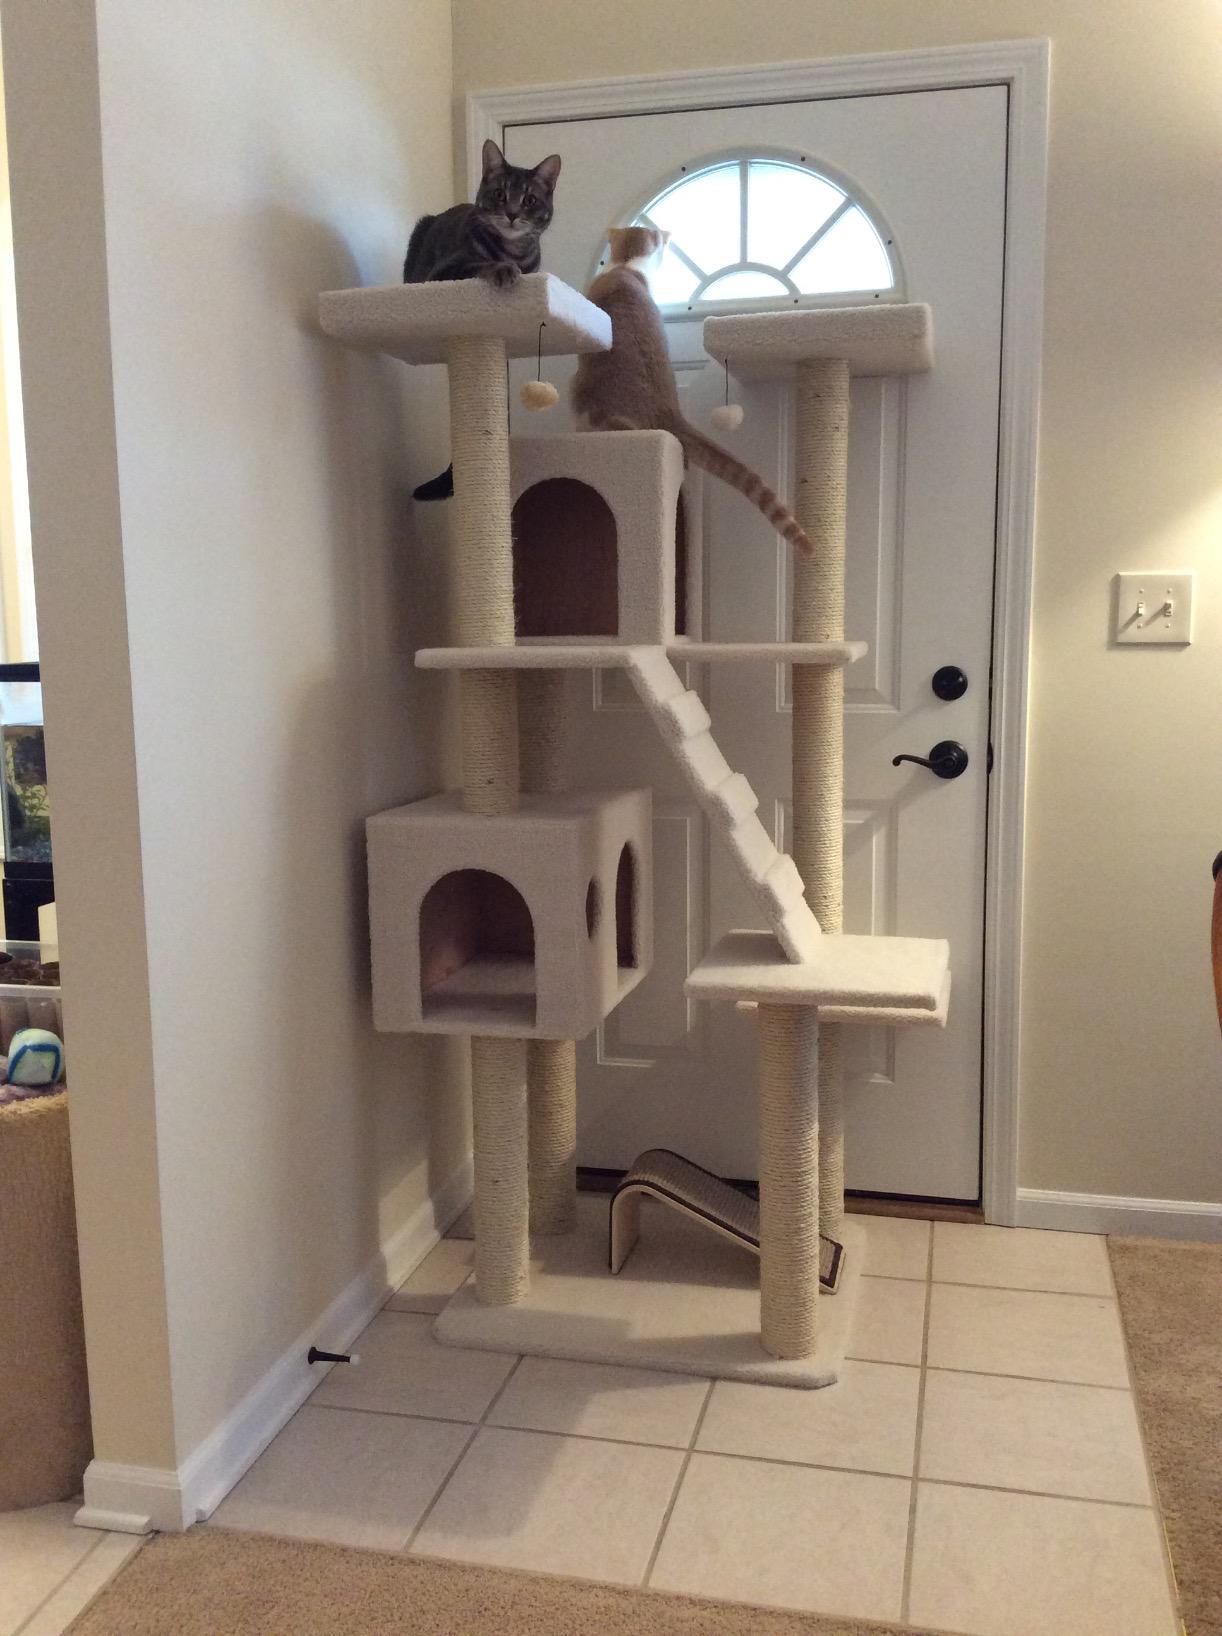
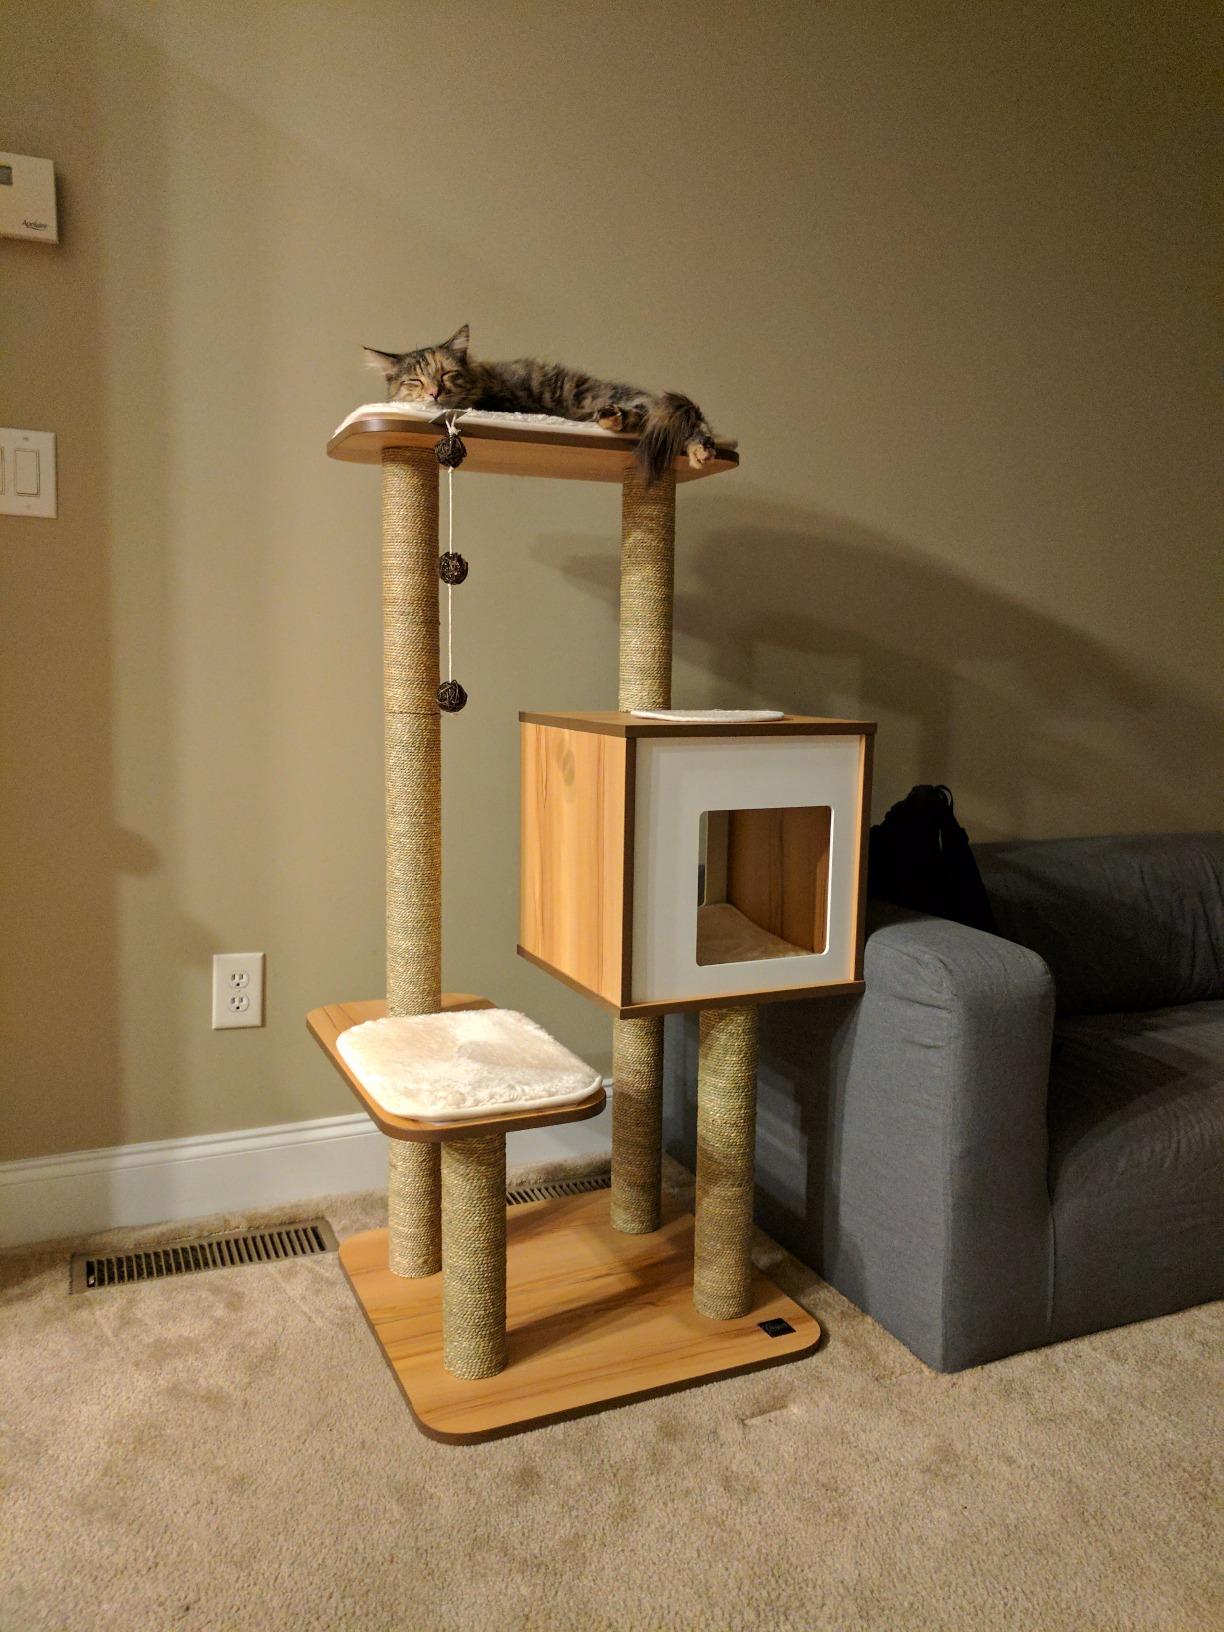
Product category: items_cat tree
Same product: no